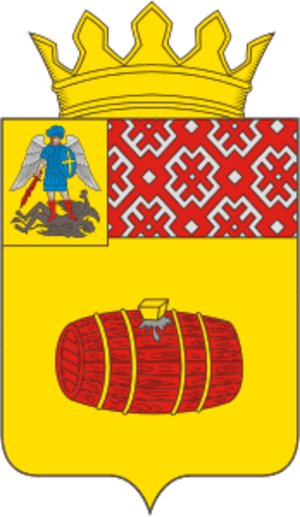
Velsk est une ville de l'oblast d'Arkhangelsk, en Russie. Sa population s'élevait à 22 311 habitants en 2019.